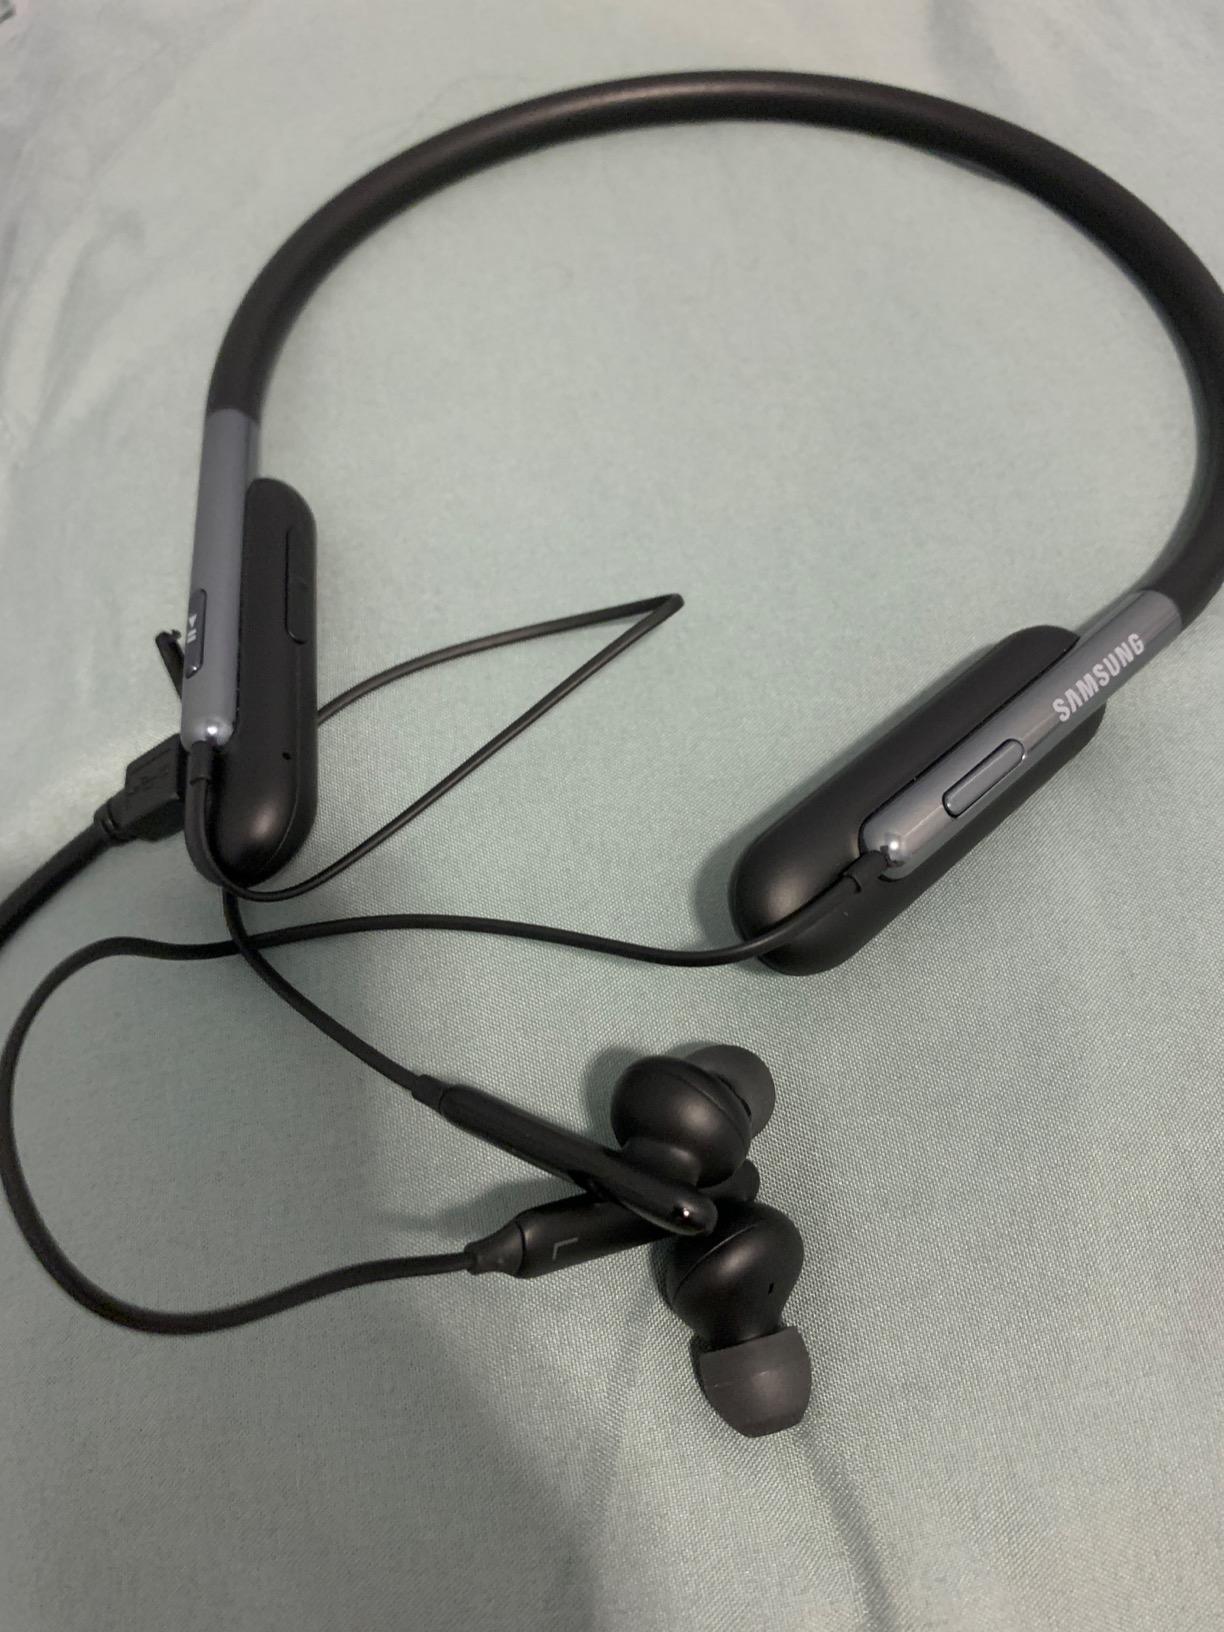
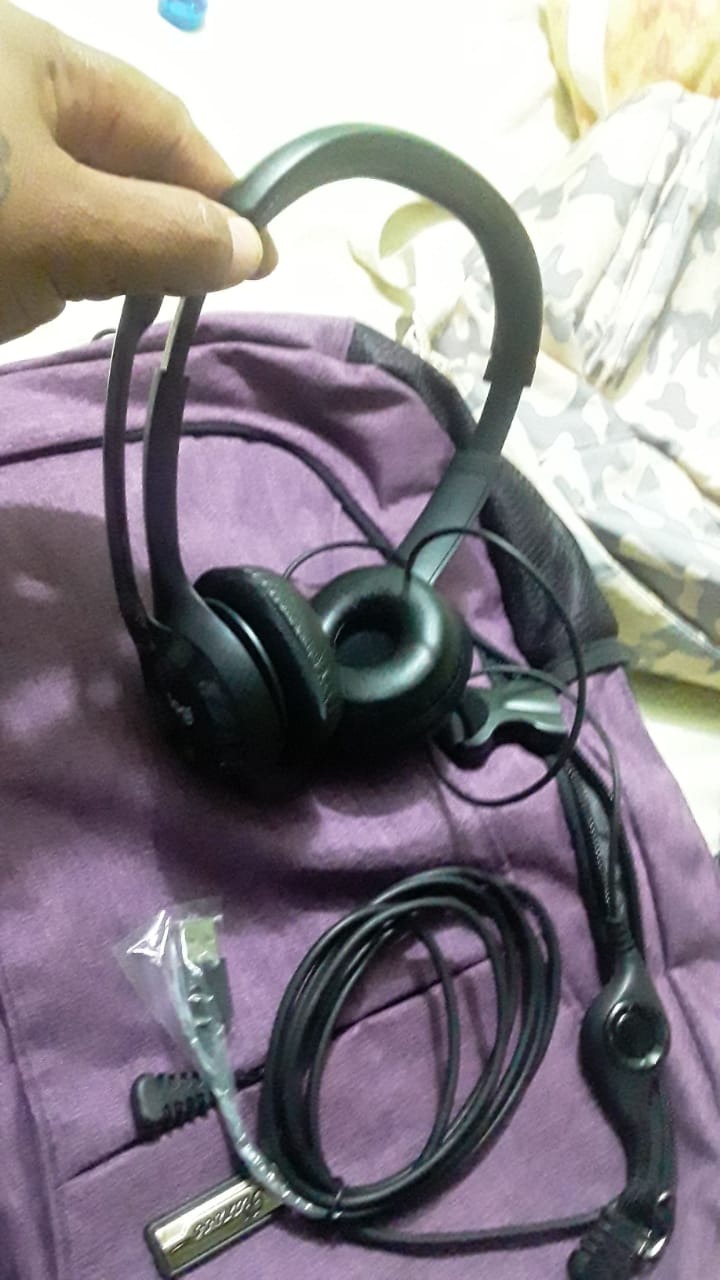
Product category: headphones
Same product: no